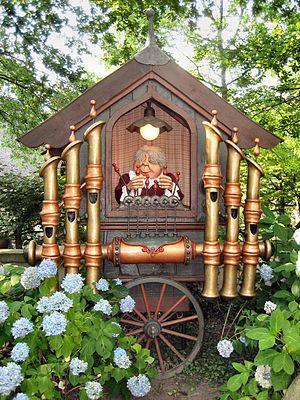
Volk van Laaf est une attraction dans le parc d'attractions néerlandais Efteling à Kaatsheuvel.